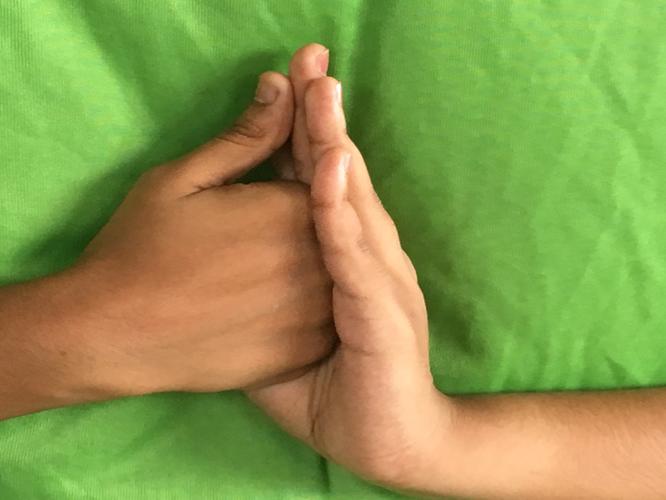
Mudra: Shanka
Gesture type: double_hand